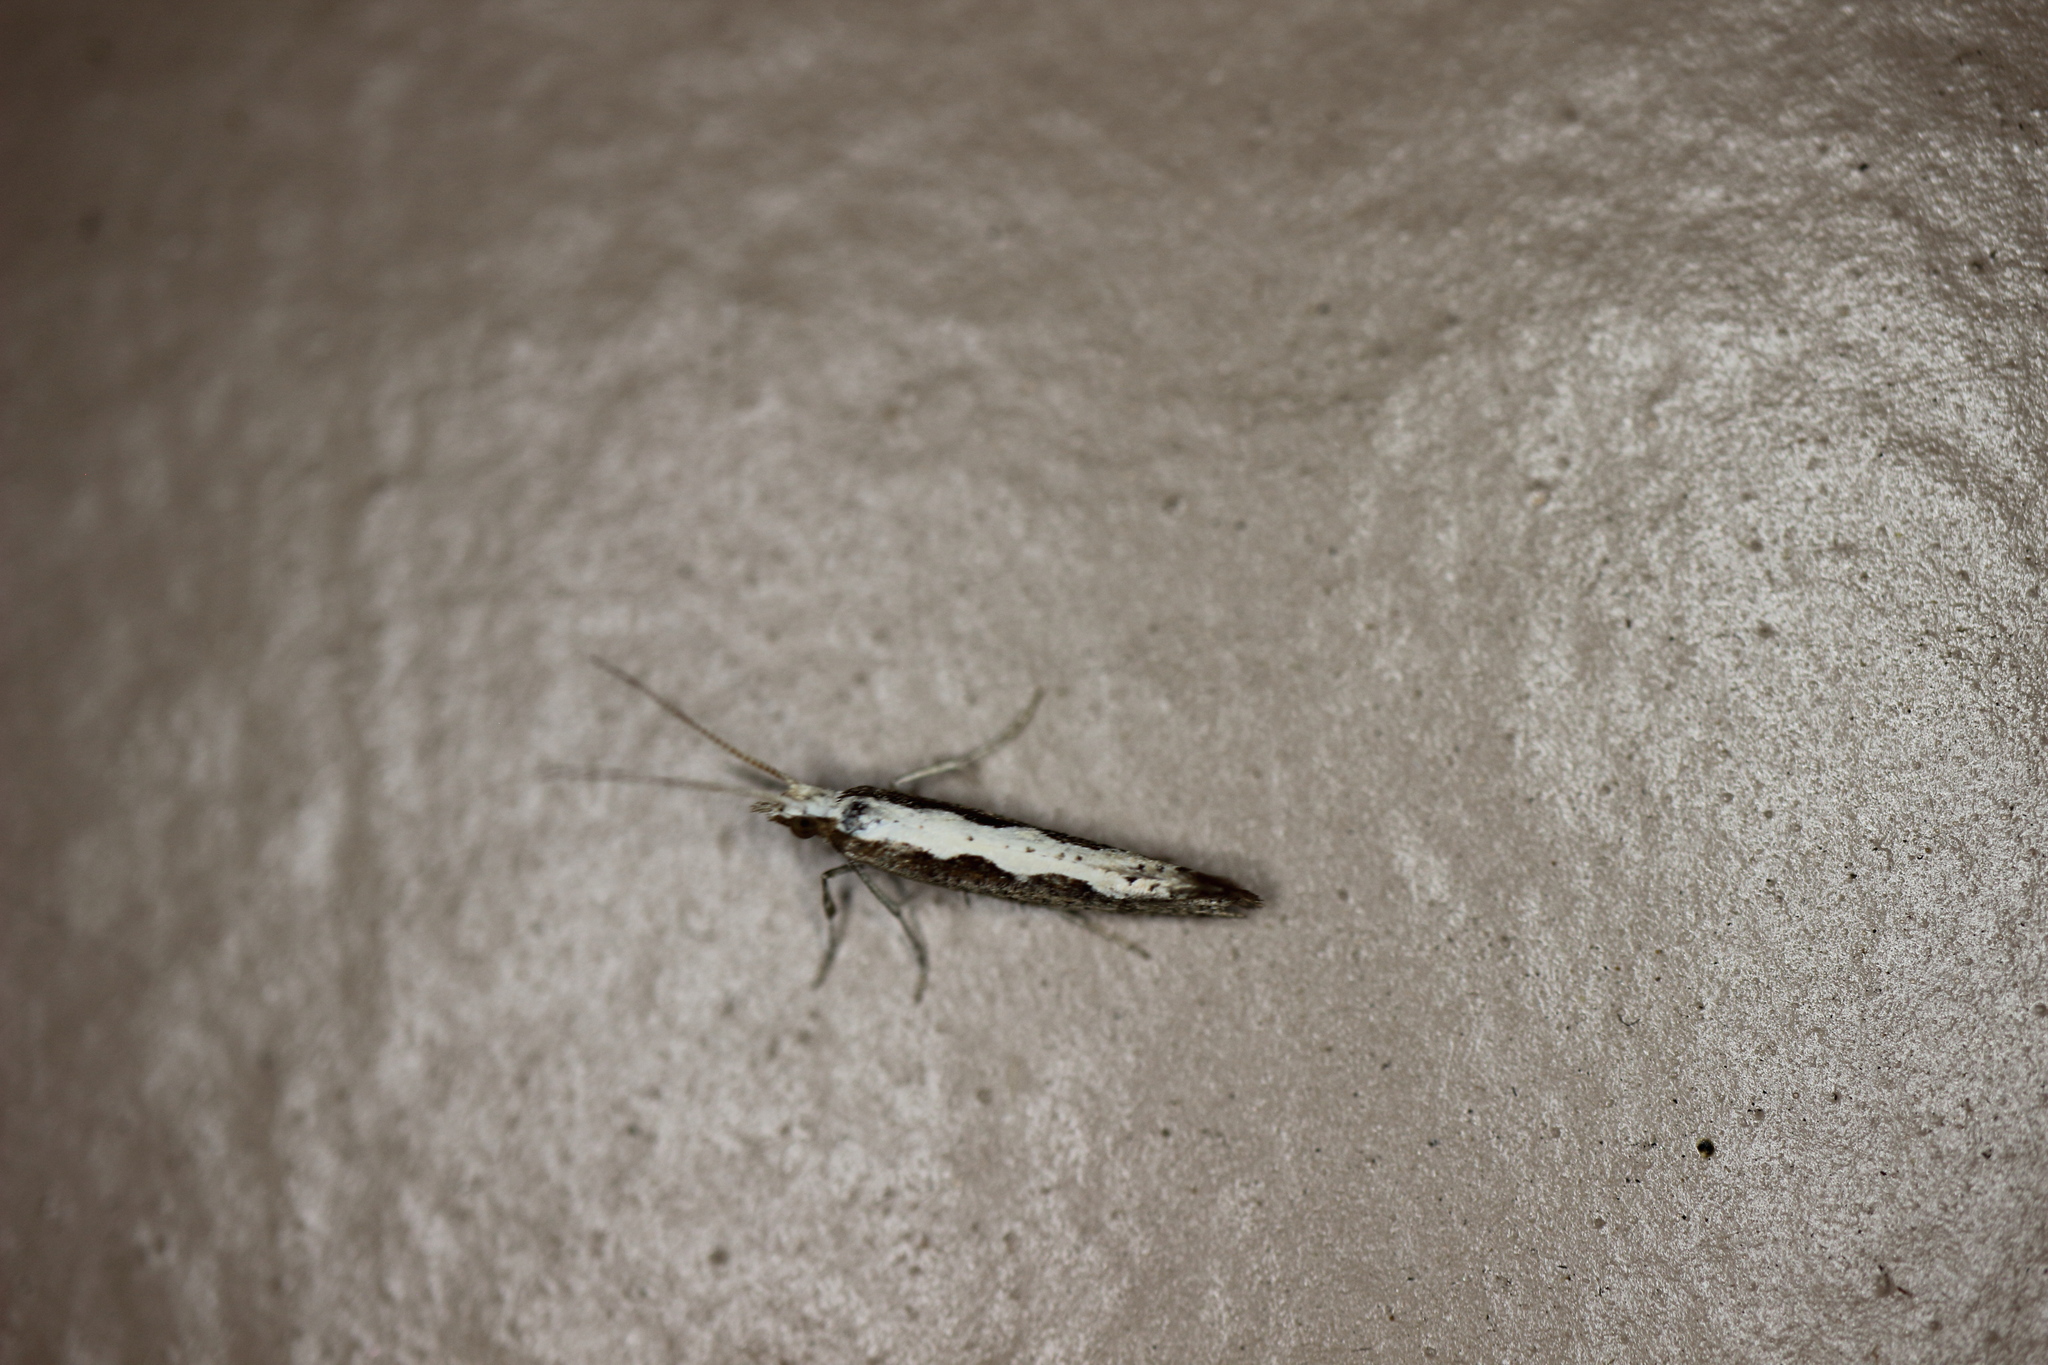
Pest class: diamondback_moth